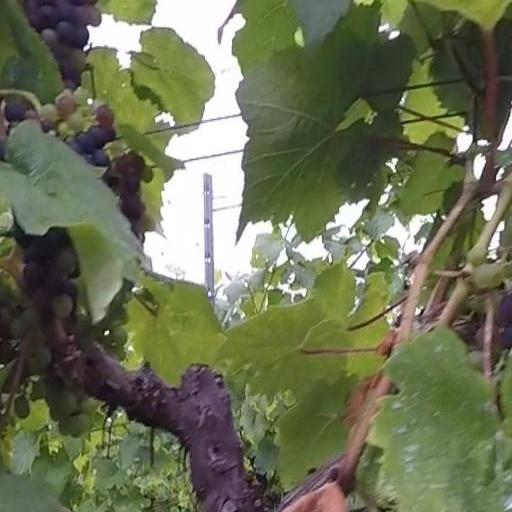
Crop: grape